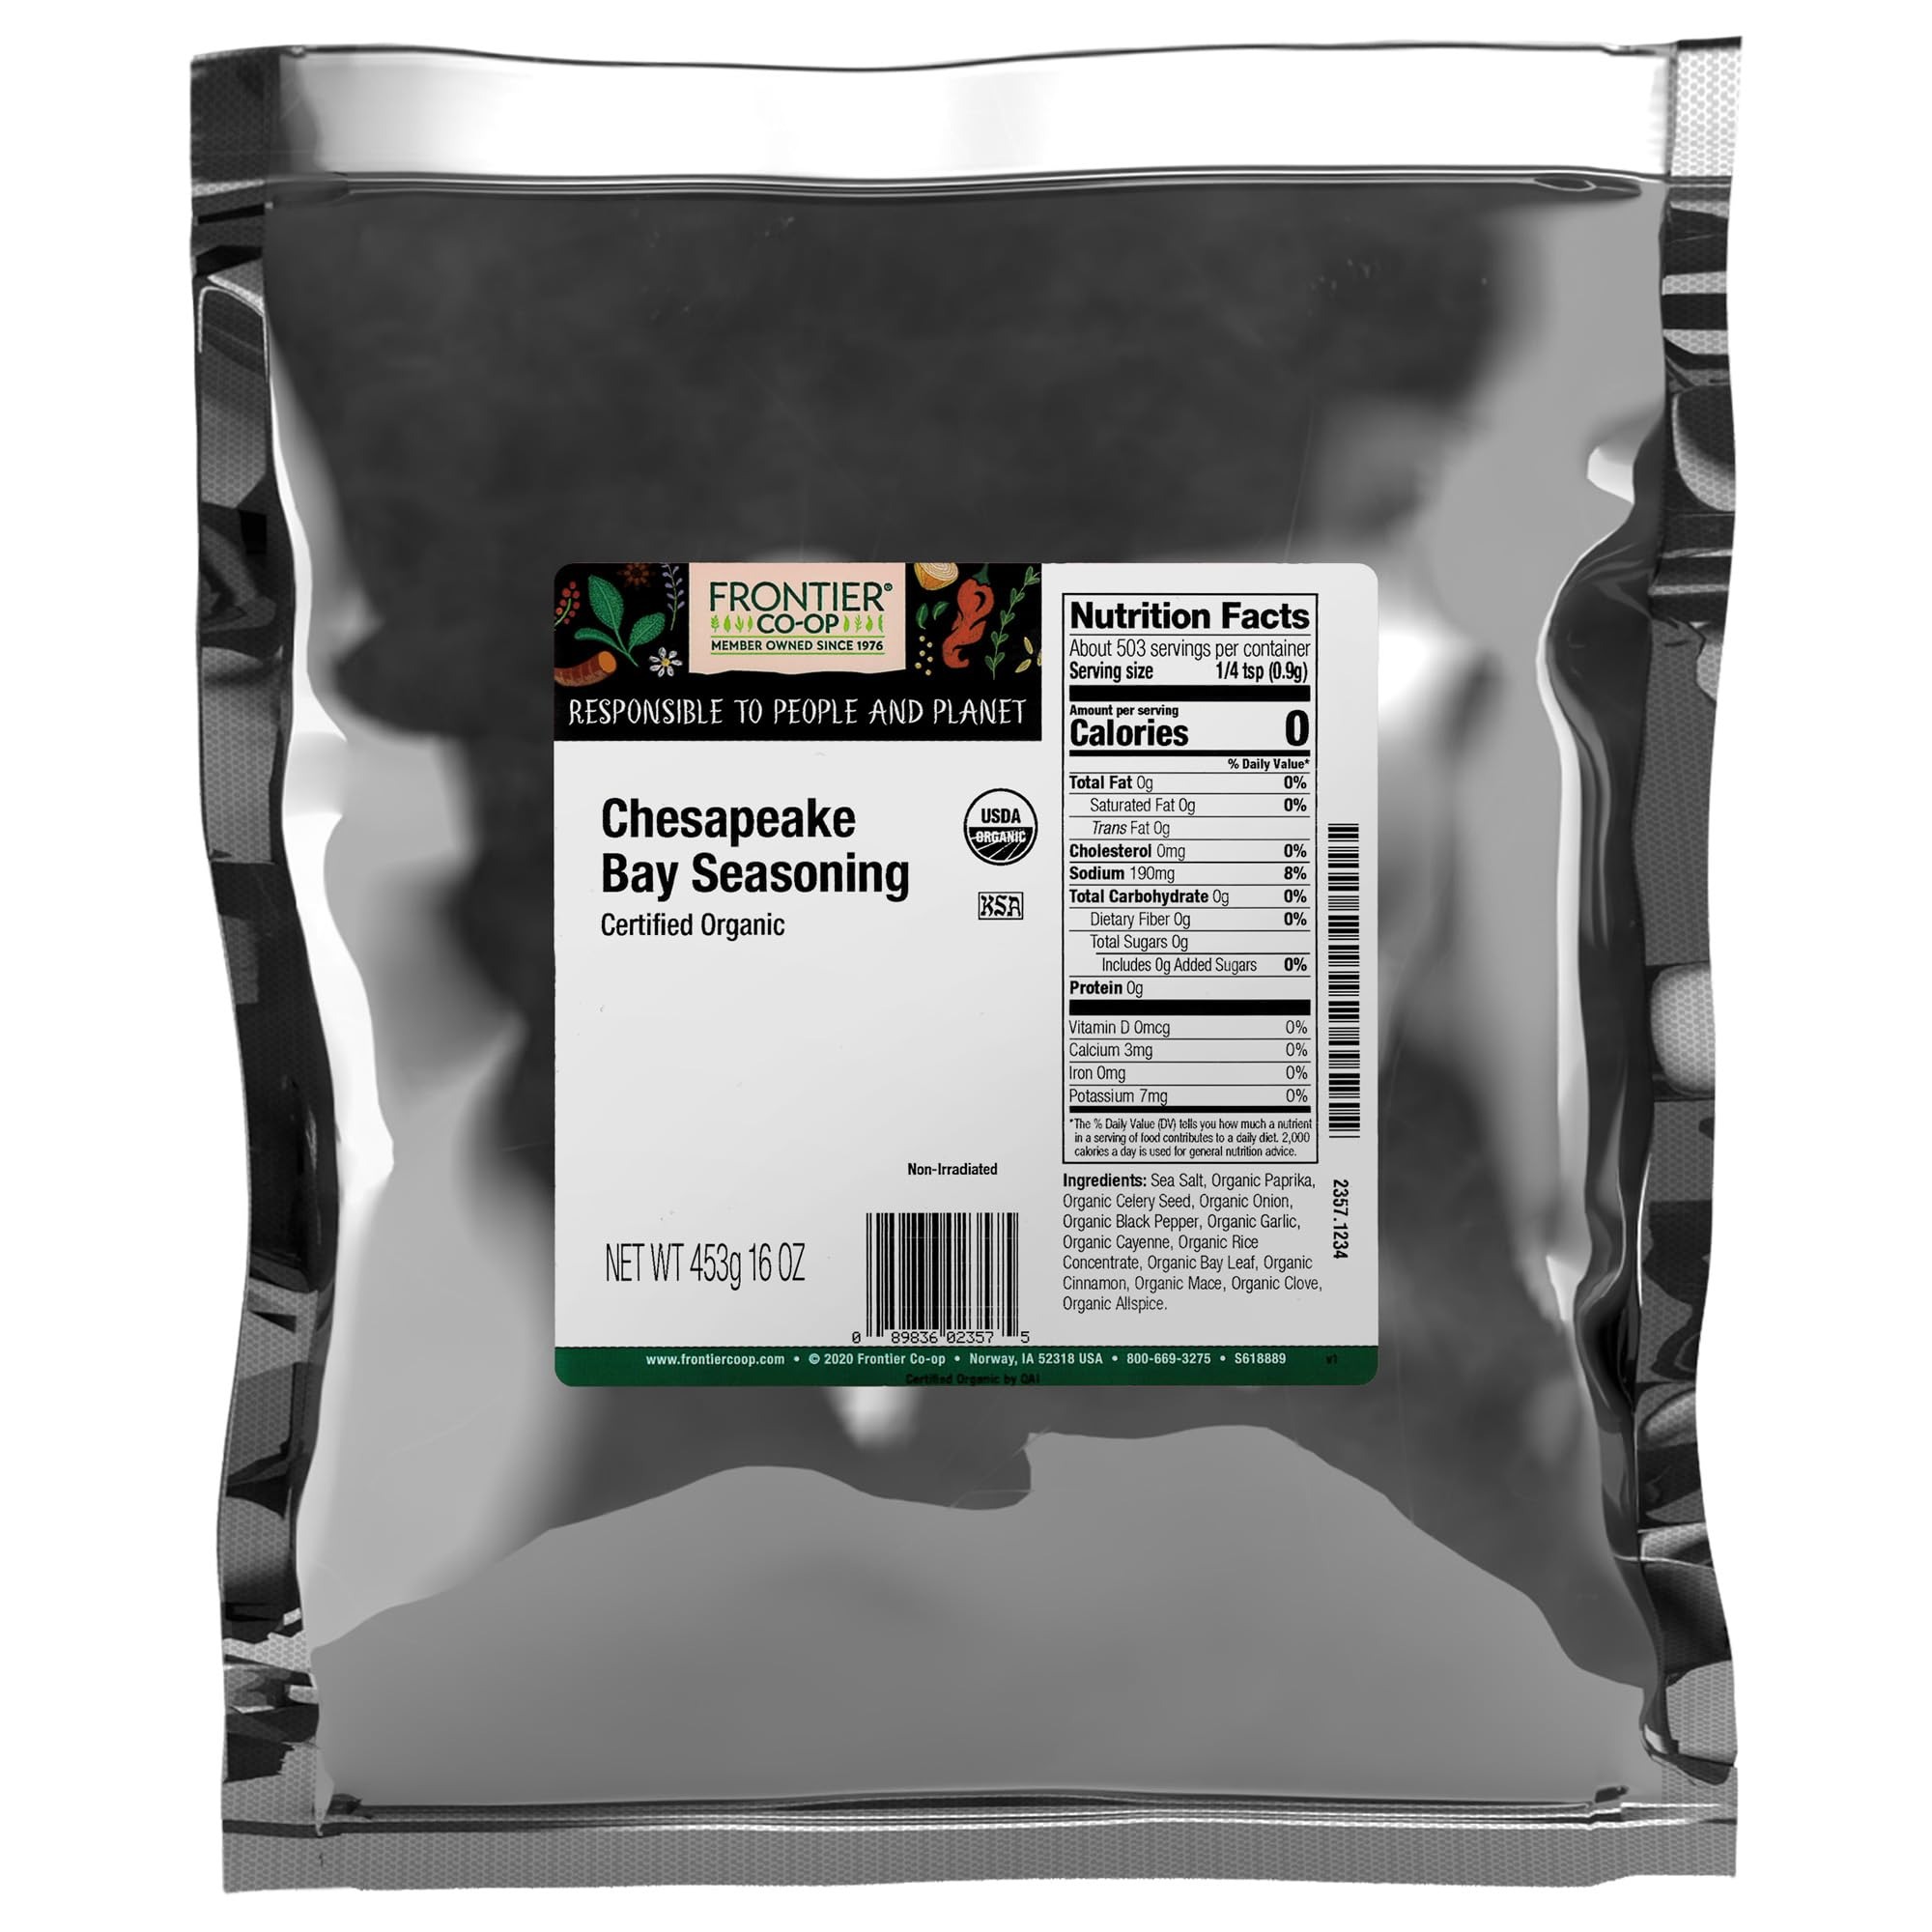
Item Name: Frontier Chesapeake Bay - Ordering Only, 1 LB
Value: 16.0
Unit: Ounce

Price: 18.28